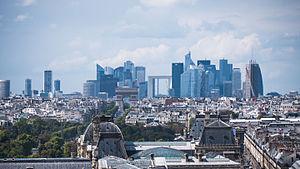
Paris [pa.ʁi] est la ville la plus peuplée et la capitale de la France.
La Défense est un quartier d'affaires situé dans la métropole du Grand Paris en Île-de-France, le premier en Europe par l'étendue de son parc de bureaux, le deuxième en Europe pour le volume d’activités financières après la City de Londres et est classé quatrième quartier d’affaires le plus attractif du monde. Le quartier abrite notamment les sièges de nombreuses entreprises françaises et étrangères ainsi que l’autorité bancaire européenne. Il est situé en banlieue nord-ouest de Paris, dans le département des Hauts-de-Seine, sur les territoires des communes de Puteaux, Courbevoie, Nanterre et La Garenne-Colombes, à l'extrémité occidentale de l'axe historique qui commence au palais du Louvre et se poursuit par l'avenue des Champs-Élysées, l'Arc de triomphe de l'Étoile et au-delà jusqu'au pont de Neuilly et l'Arche de la Défense.